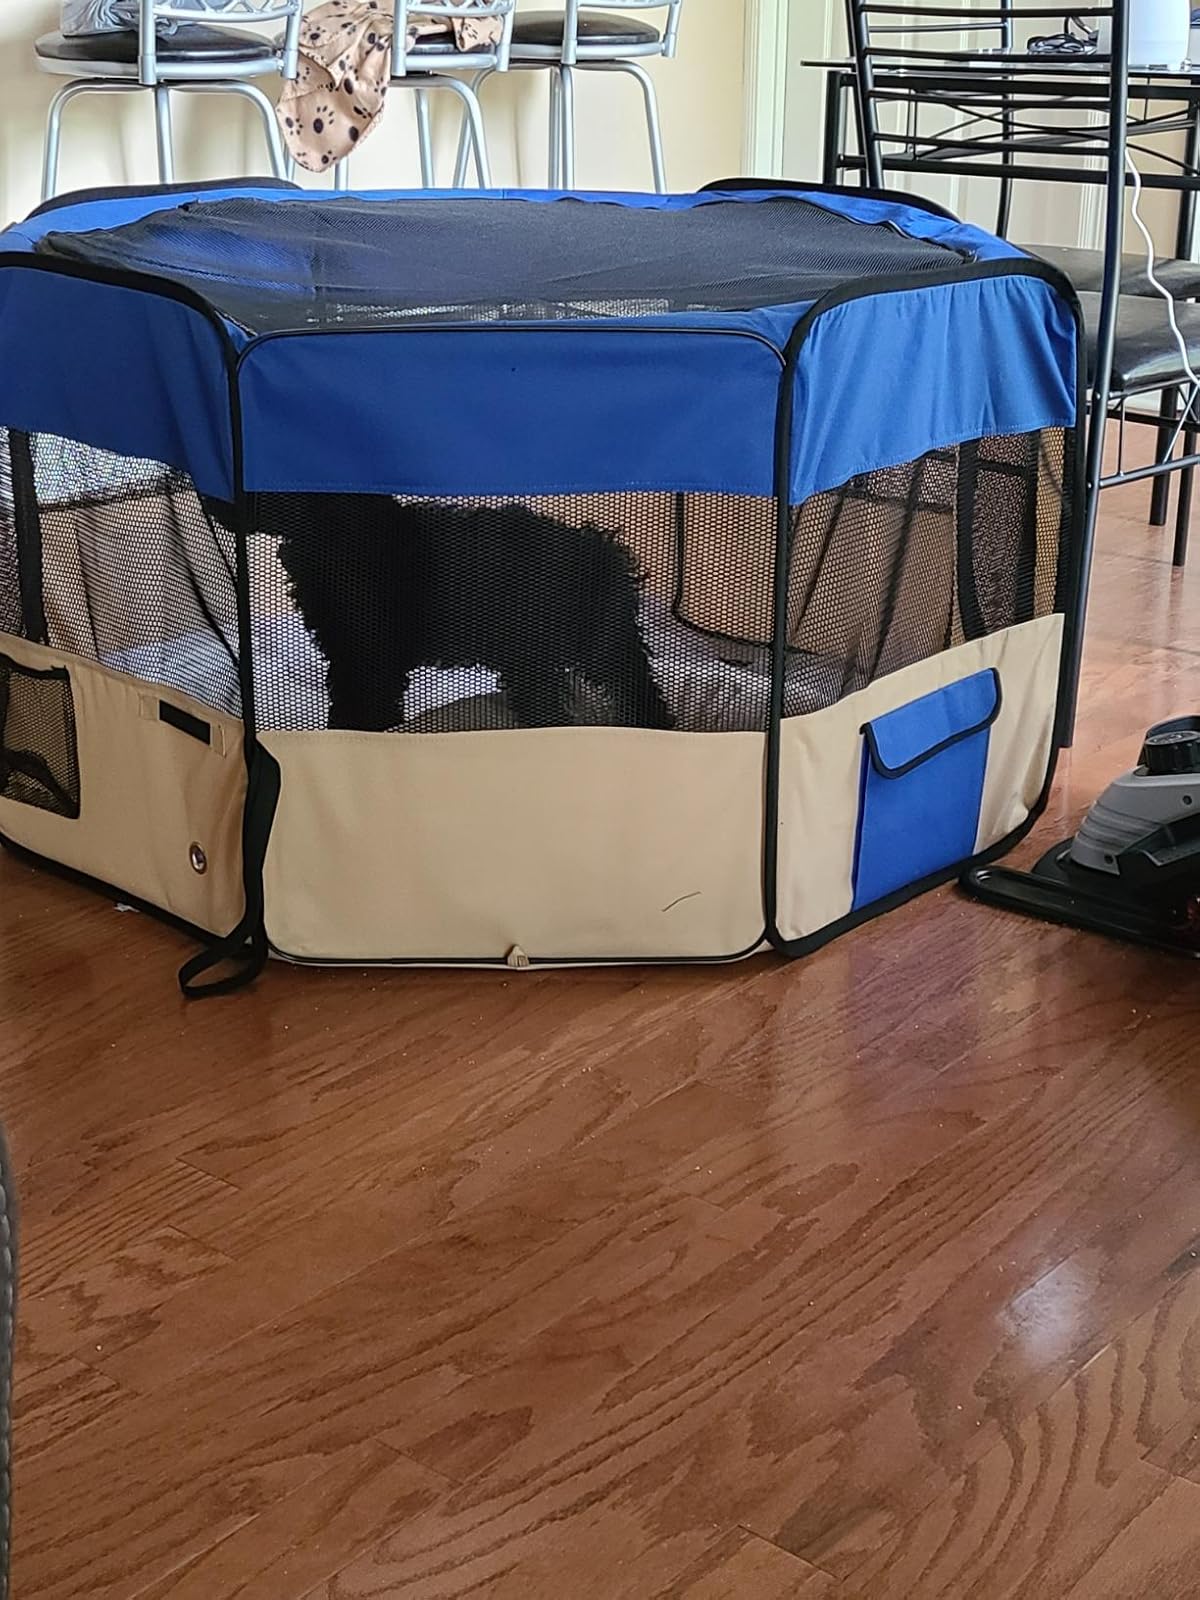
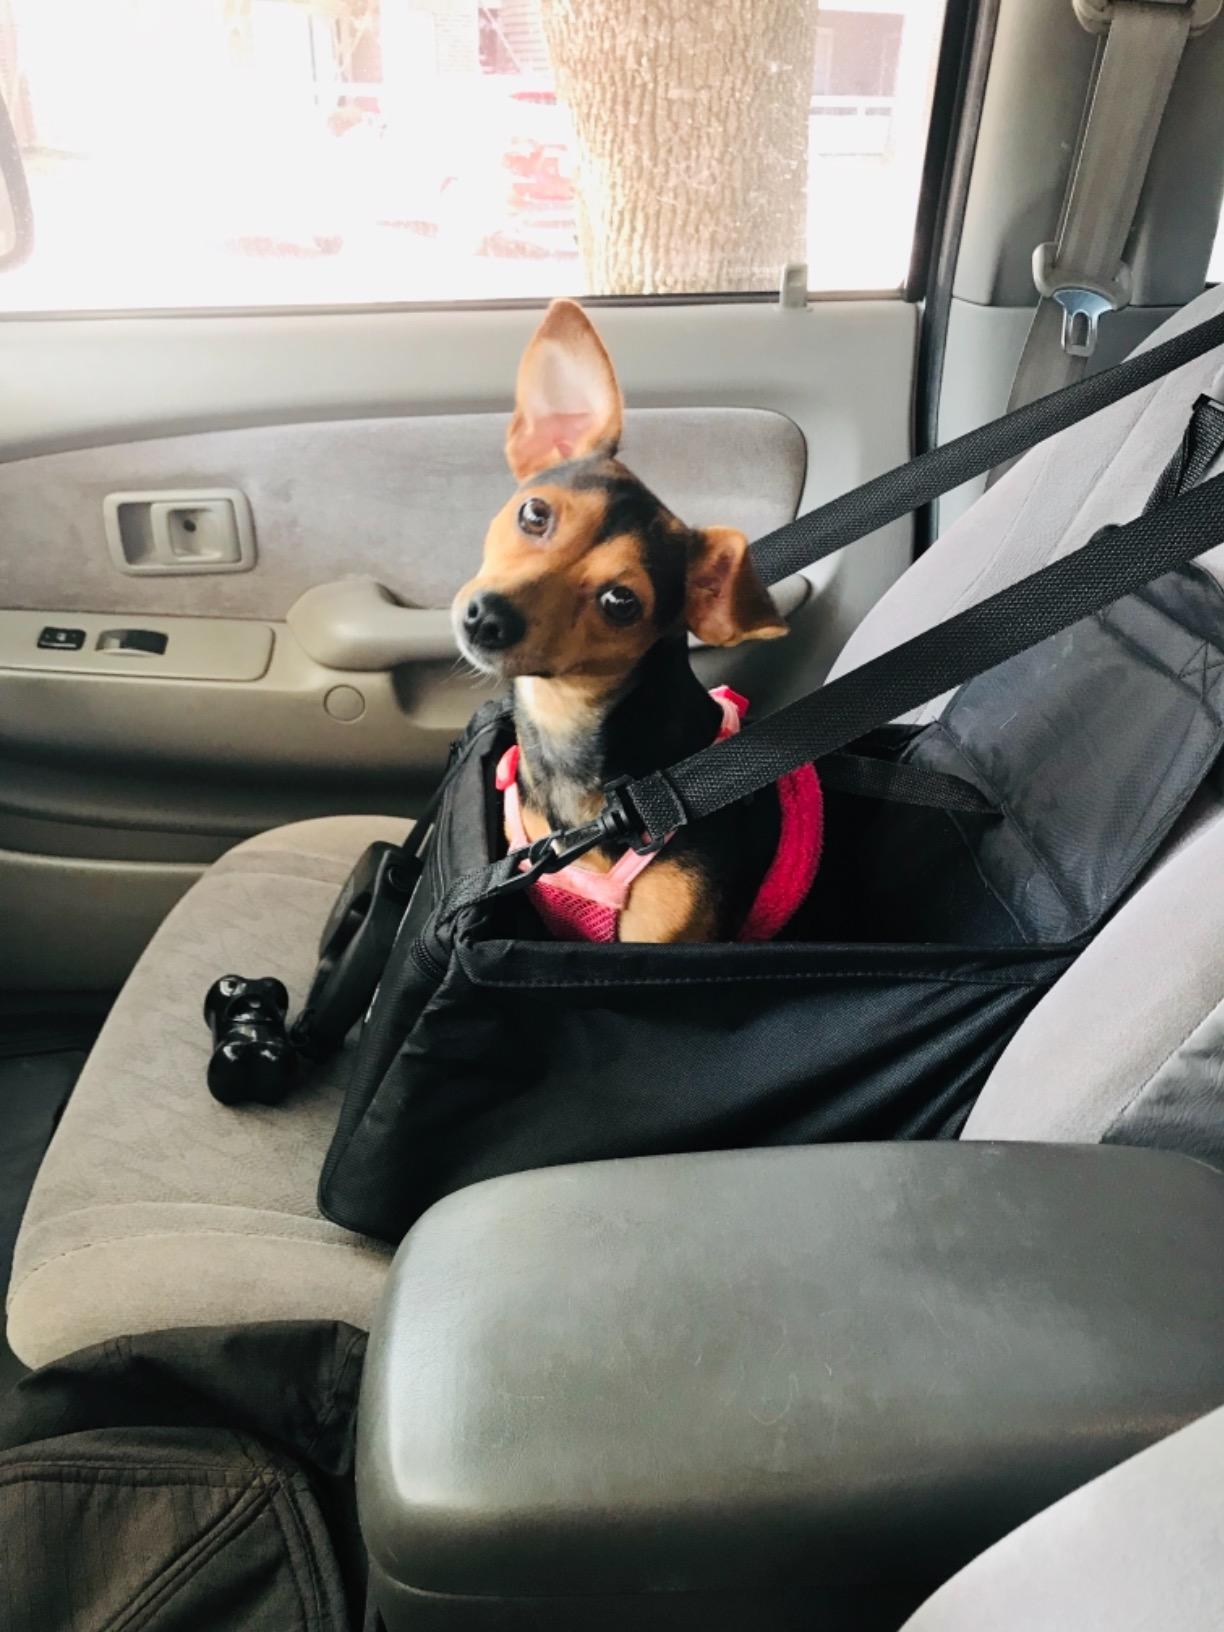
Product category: items_kennel
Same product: no